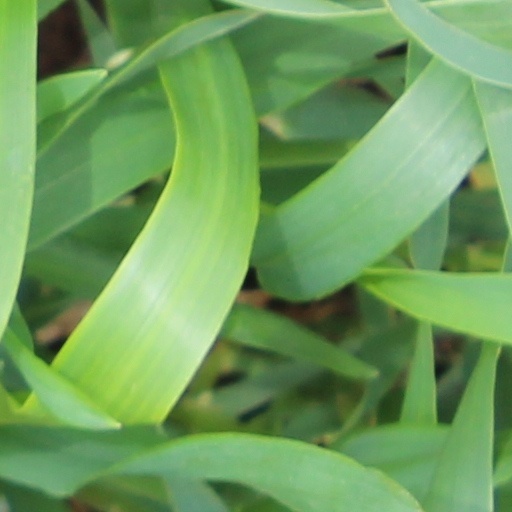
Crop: wheat